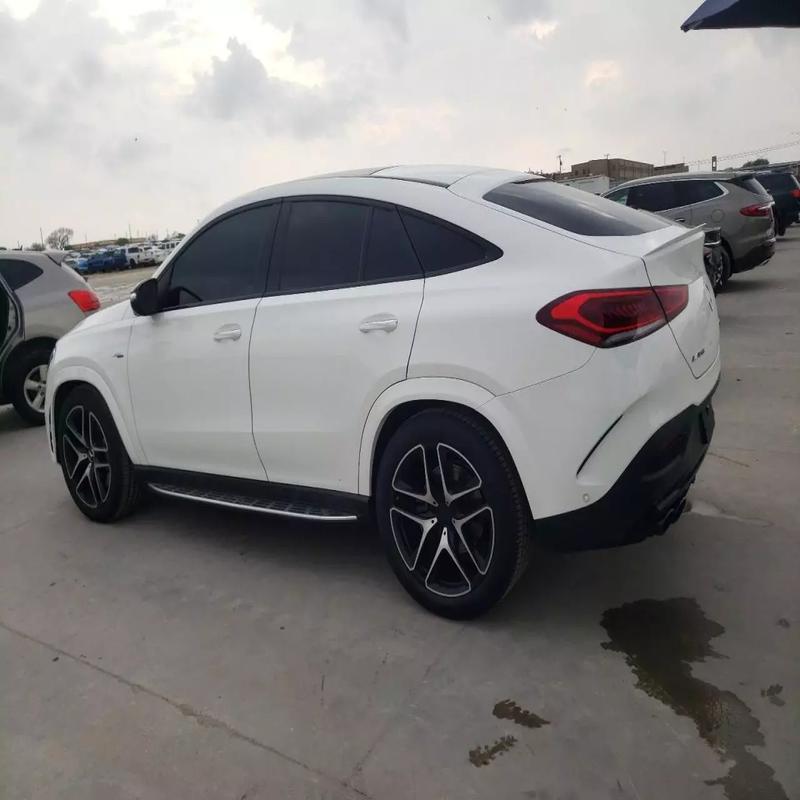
Aucun dommage détecté.
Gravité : aucun